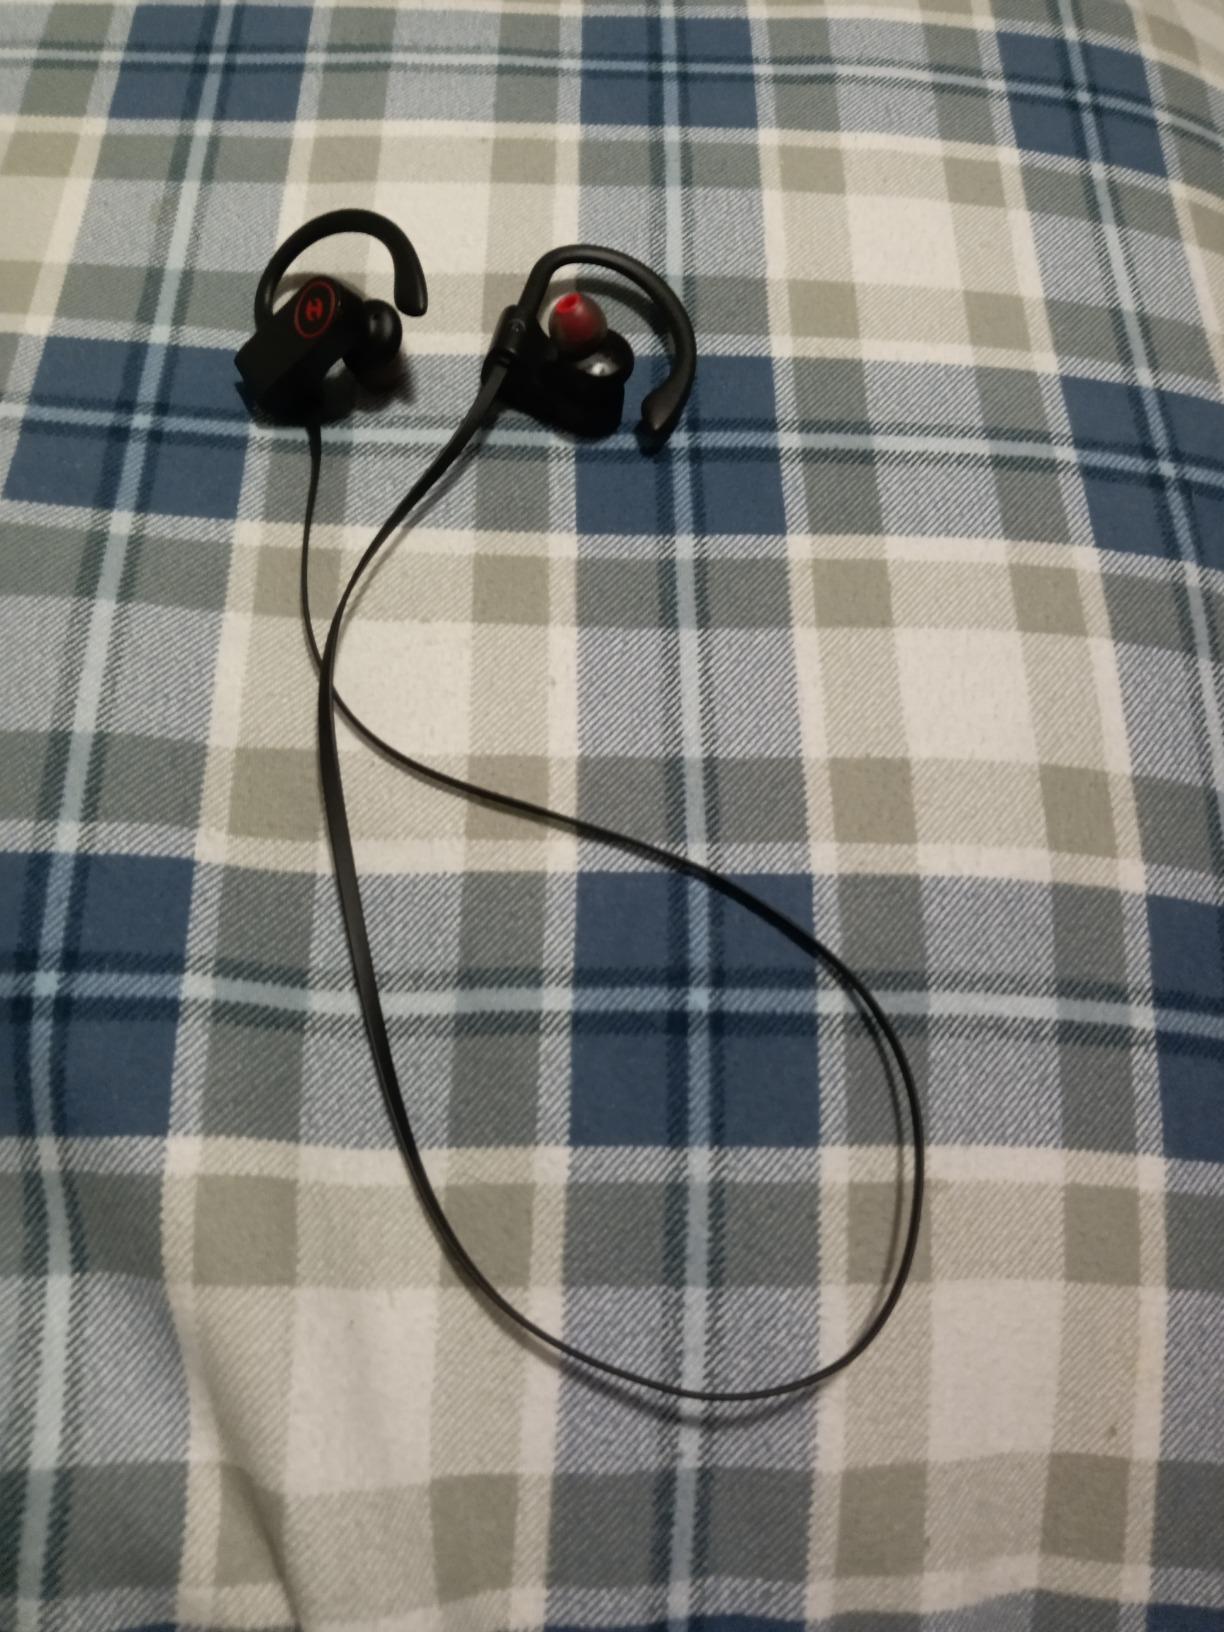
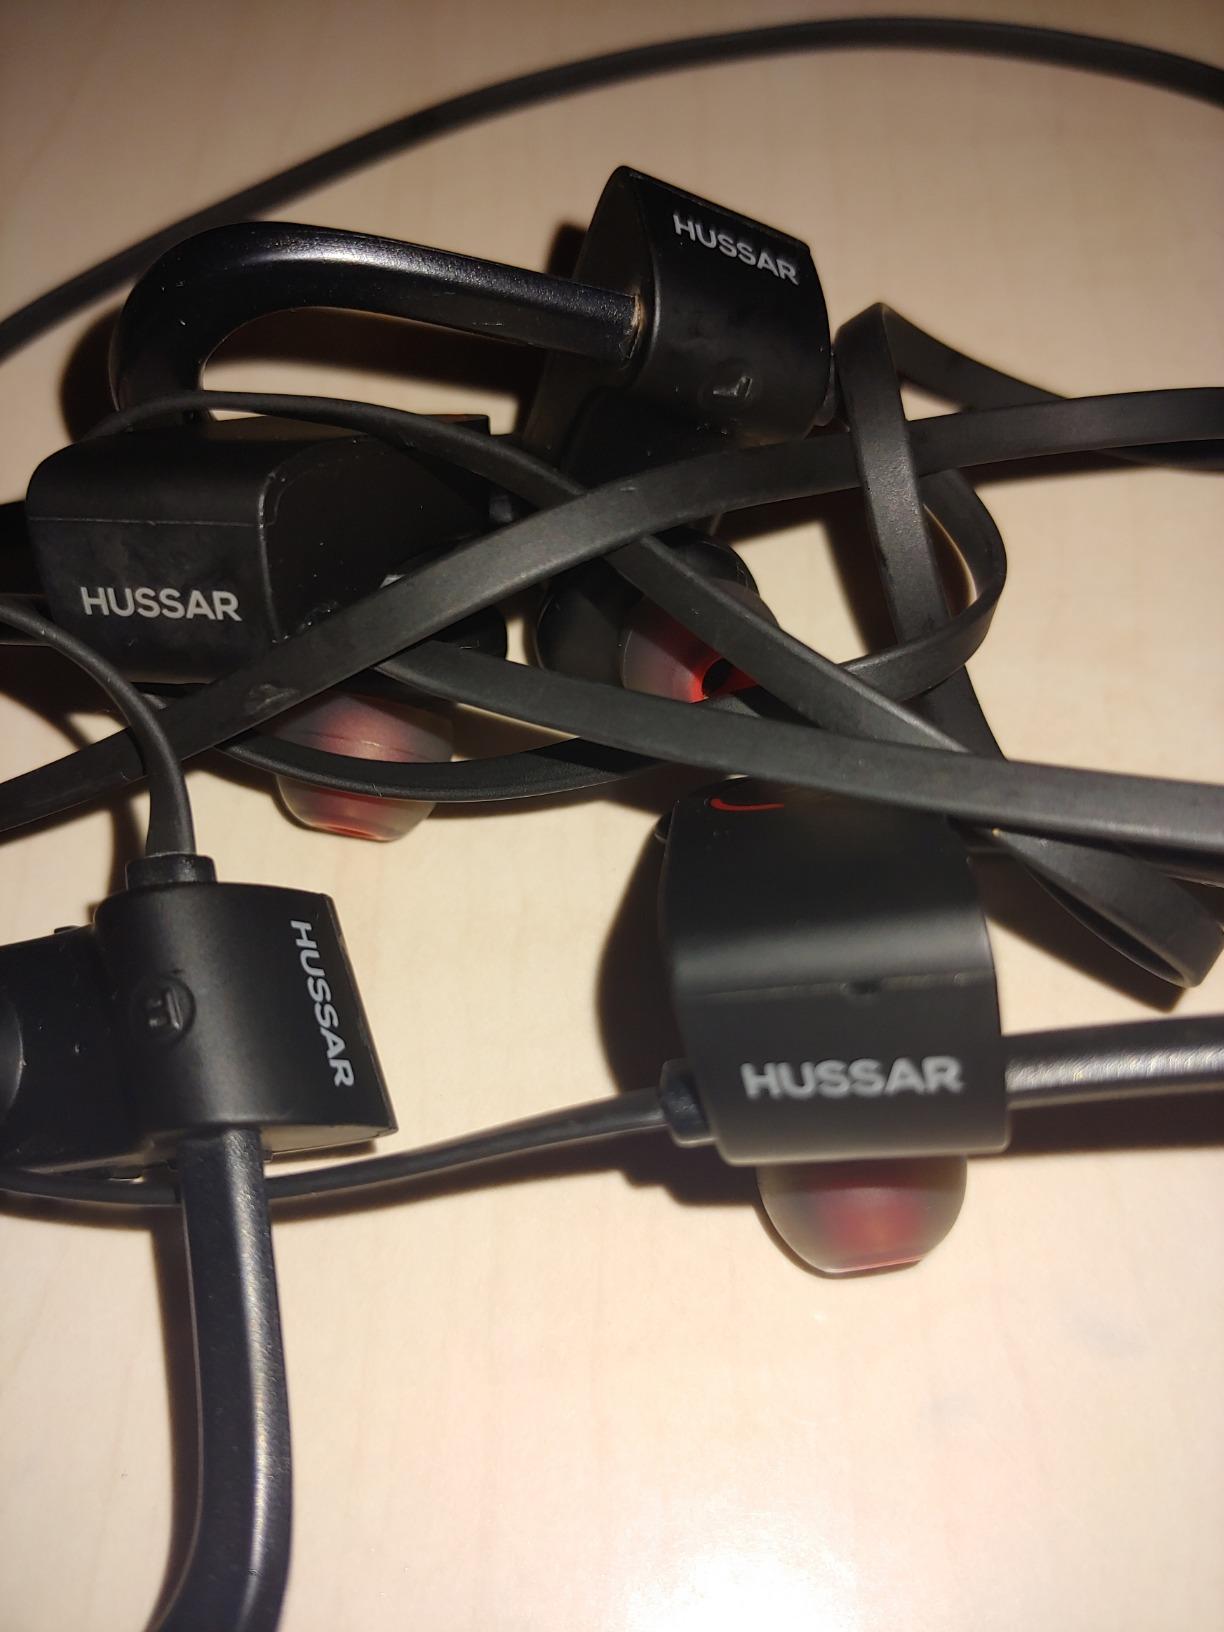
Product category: headphones
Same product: yes